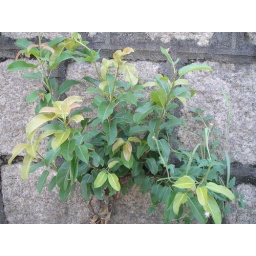
Plant 3 from rock wall in a lush way 20090901